Ron Musselman

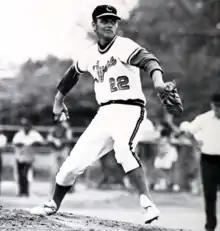
Musselman pitching for Clemson in 1977

Ralph Ronald Musselman (born November 11, 1954) is a former Major League Baseball pitcher for the Seattle Mariners and Toronto Blue Jays (-). Prior to turning professional, he played for the Clemson Tigers. Musselman was mostly a relief pitcher during his career, but did pick up four career victories. His lone MLB save came on September 24, 1984. Musselman pitched of an inning, closing out a wild 9-8 Blue Jays victory over the Red Sox.